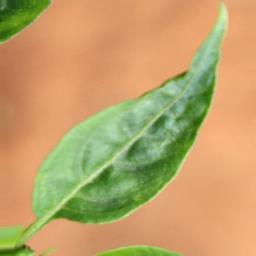
Label: mites_and_trips